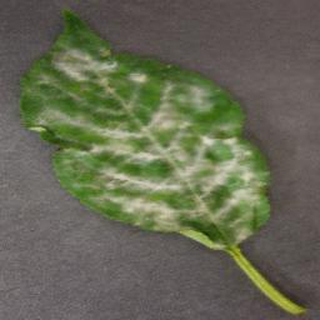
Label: cherry_powdery_mildew